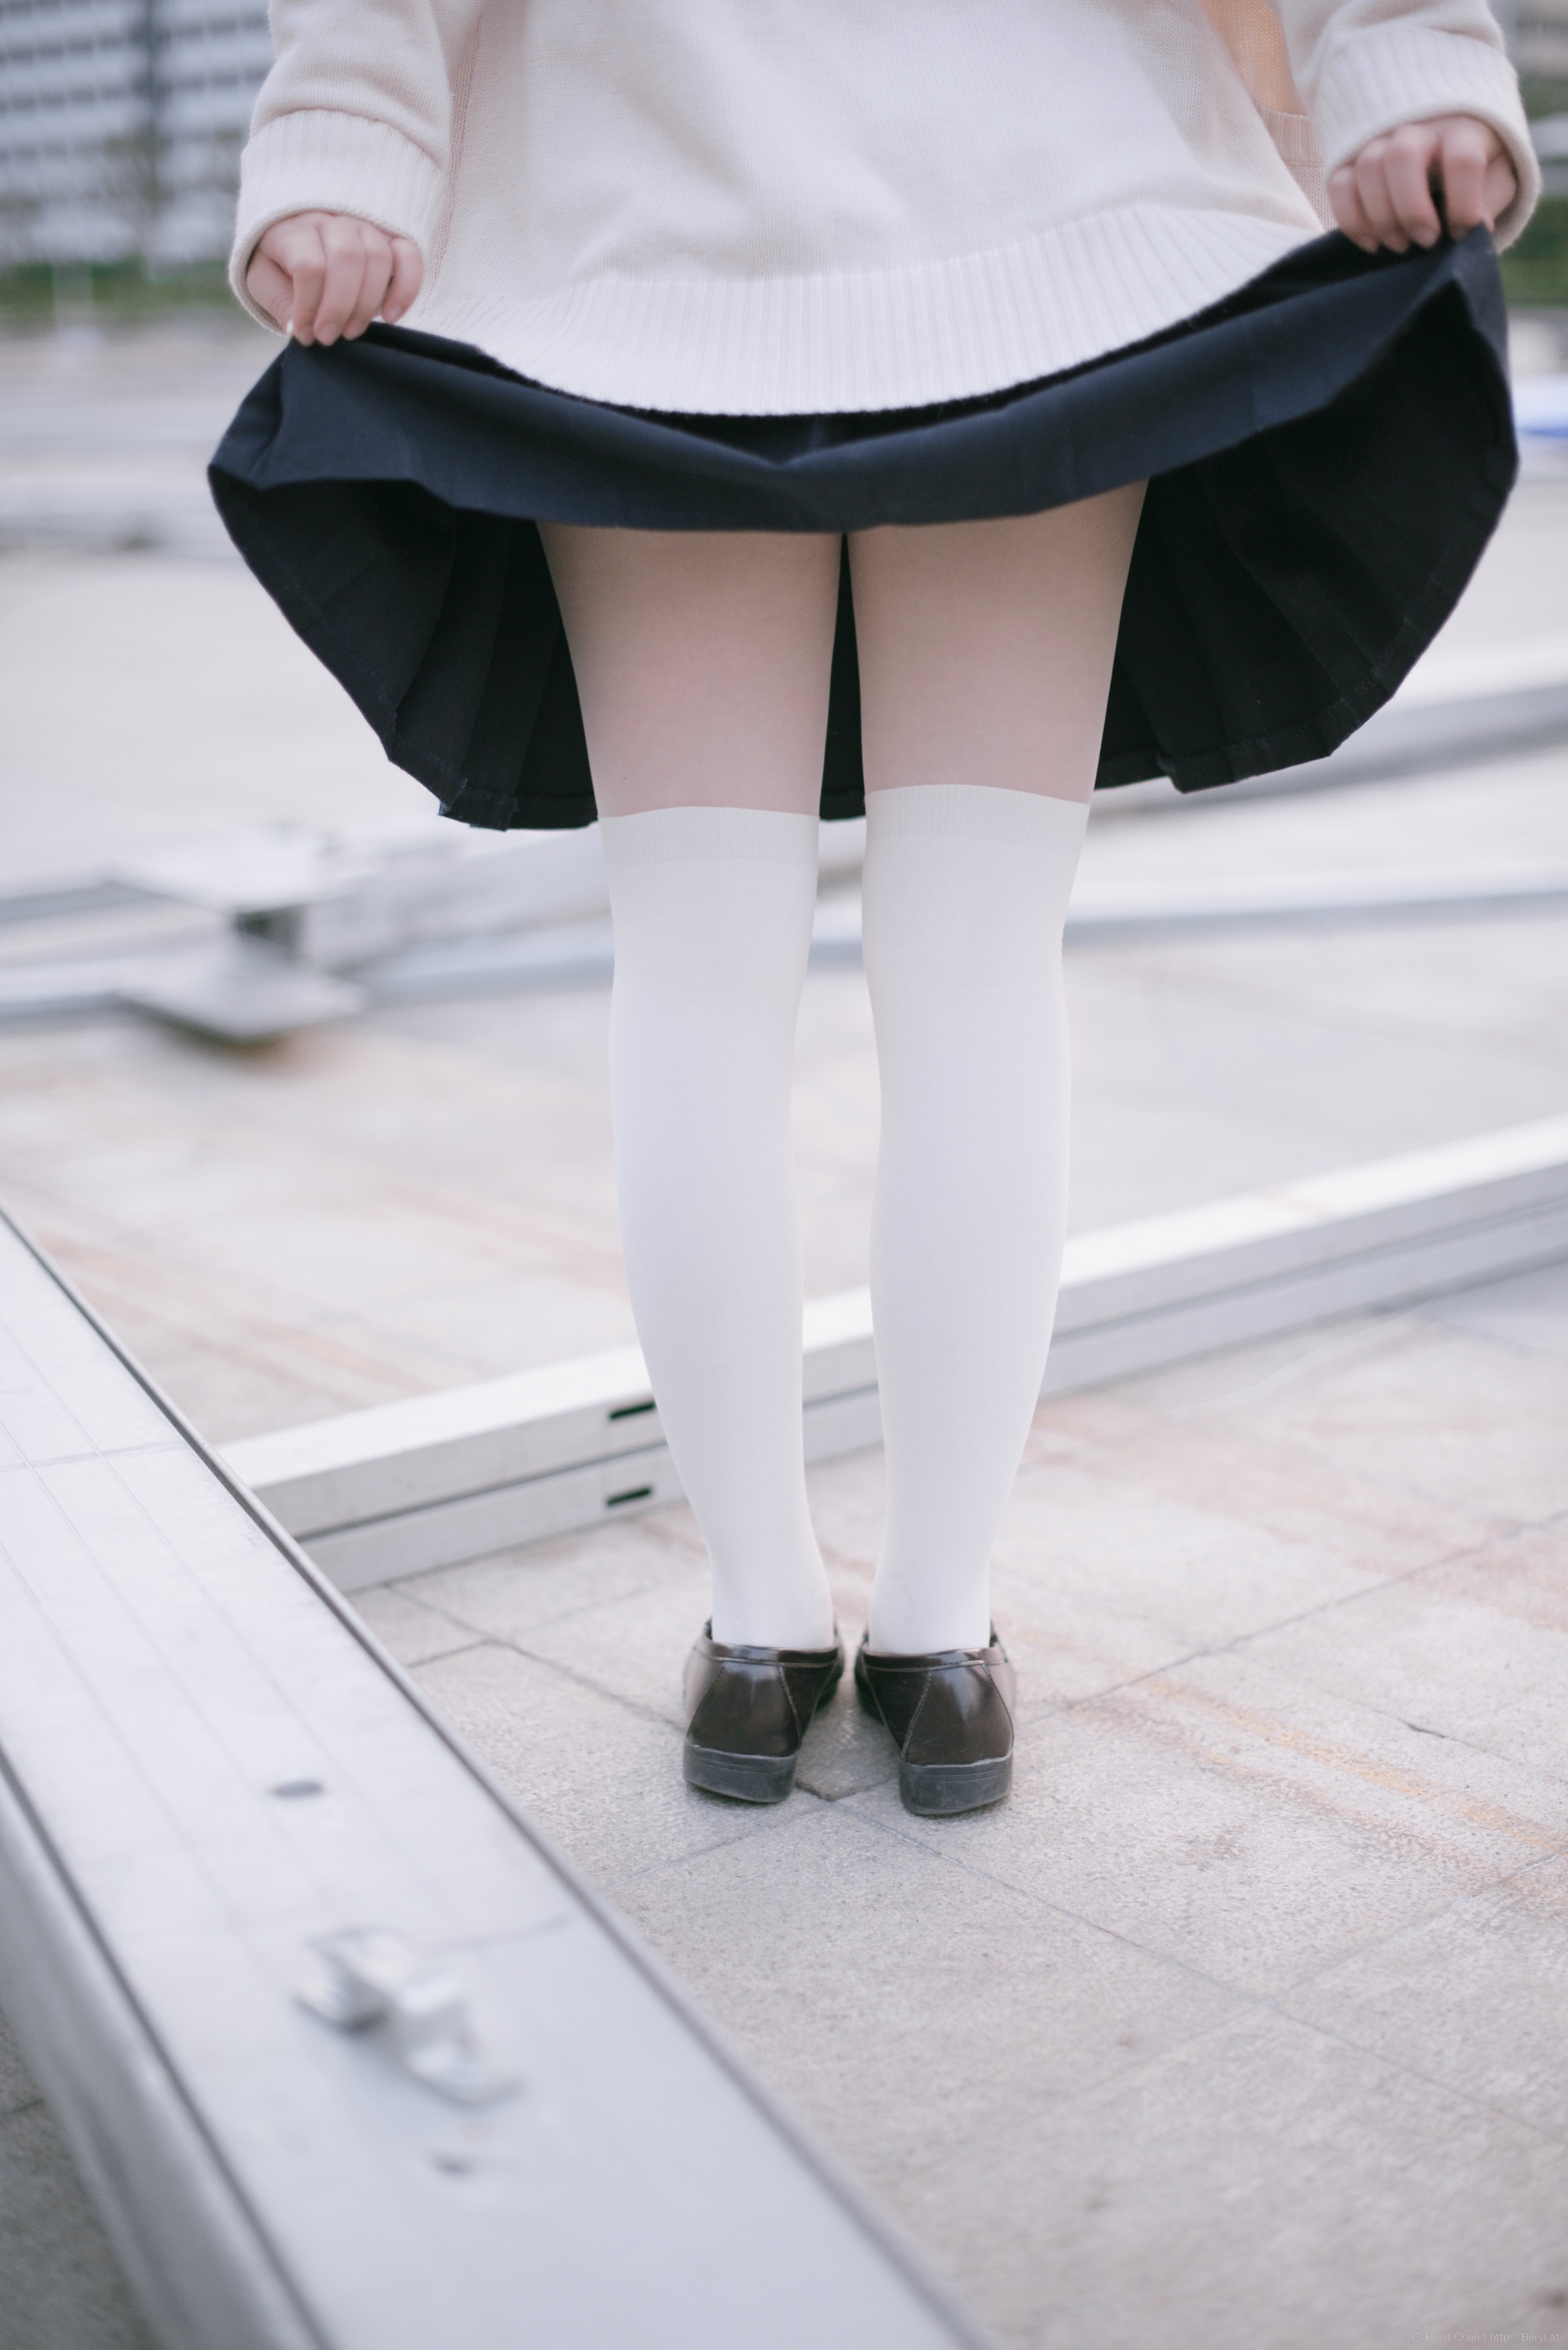
hand, shoe, girl, white, cute, leg, spring, clean, fashion, clothing, human body, shoes, hands, back, legs, bright, footwear, tiny, faceless, uniform, school, skirt, costume, socks, tights, kneehighsocks, kneesocks, pantyhose, afsnikkor50mmf14g, schoolgirl, sailoruniform, kneehigh, dressing, human positions, high heeled footwear